Shafaq Naaz

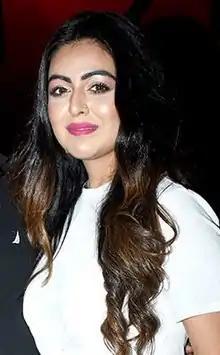
Naaz in 2019

Shafaq Naaz (born 7 February 1993) is an Indian television actress and trained Kathak dancer, best known for her roles as Kunti in "Mahabharat" (2013) which aired on Star Plus and Mayuri in "Chidiya Ghar" (2014). She is the sister of actors Falaq Naaz and Sheezan Khan.